Alistair Spalding

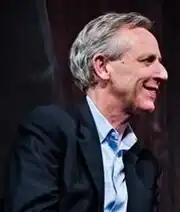
Sir Alistair Spalding

Sir Alistair Spalding (born 25 August 1957, Stotfold, Bedfordshire) has been the Artistic Director and Chief Executive of Sadler's Wells theatre since 2004.